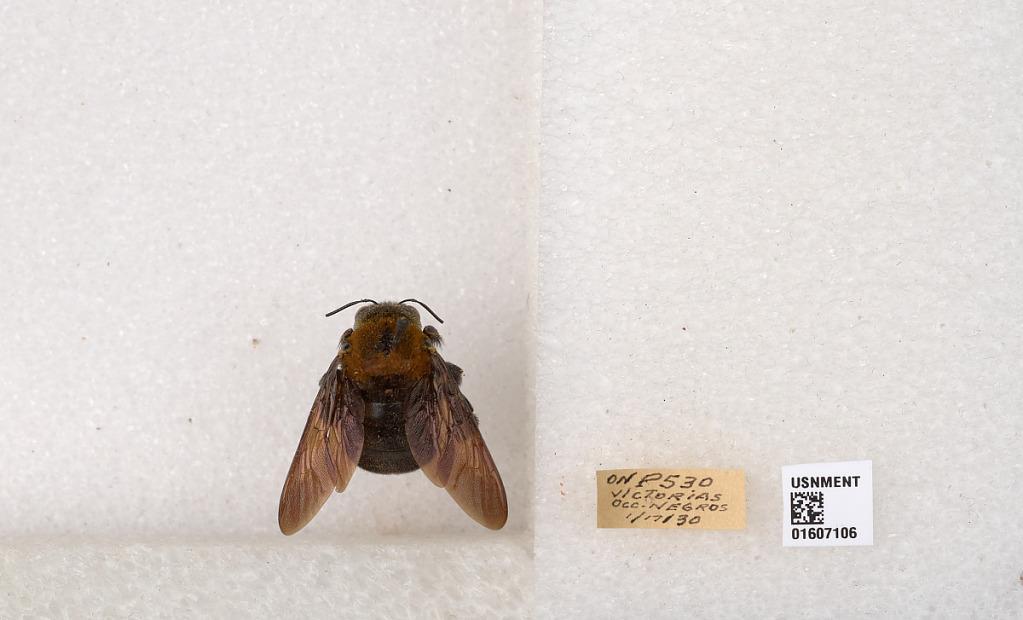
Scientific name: Xylocopa (Koptortosoma) cuernosensis (Cockerell)
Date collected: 1930-1-17
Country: Philippines
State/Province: Western Visayas
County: Negros Occidental
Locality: Victorias
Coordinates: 10.8333, 123.133